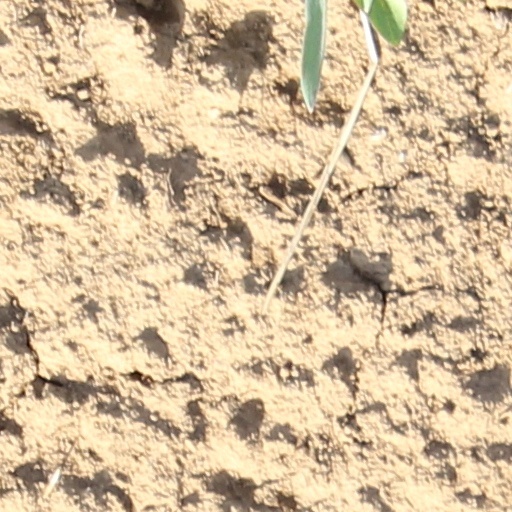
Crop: wheat